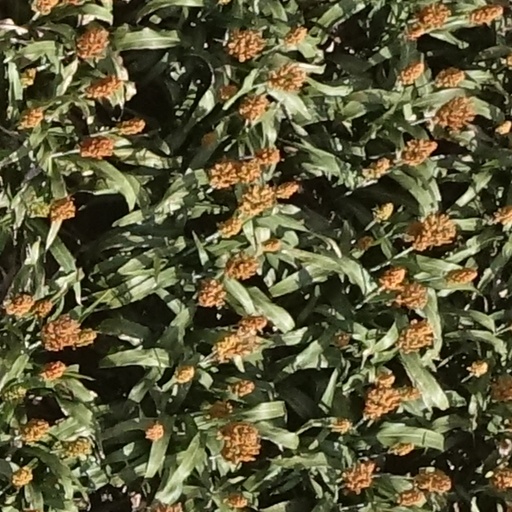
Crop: sorghum